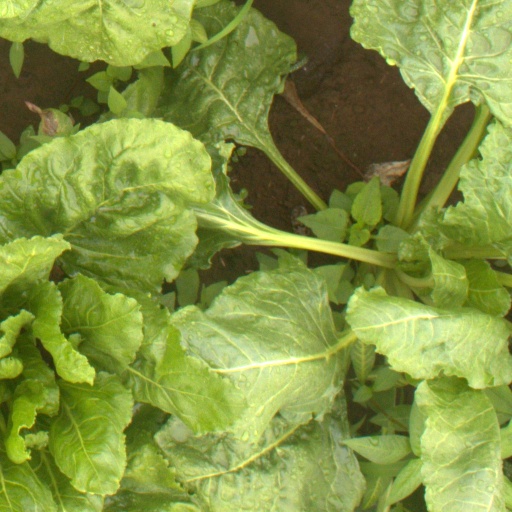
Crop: sugar beet